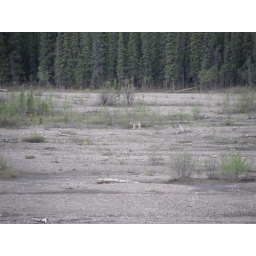
Just out for a stroll at the dry river bed of Telinika River near a rest stop.